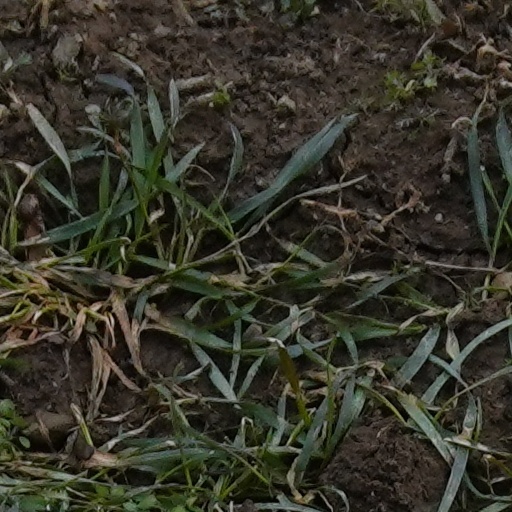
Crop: wheat